Peggy Leads the Way

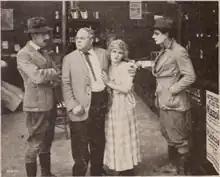
A scene from "Peggy Leads the Way" (1917)

As described in various film magazine reviews, after years away at a fashionable boarding school in the East, Peggy (Minter) decides to surprise her father (Arbuckle) one summer by taking a trip back home. She has assumed from her lavish education that her father is a prosperous and successful merchant; she is shocked to find him the owner of a run-down country store that barely turns a profit.